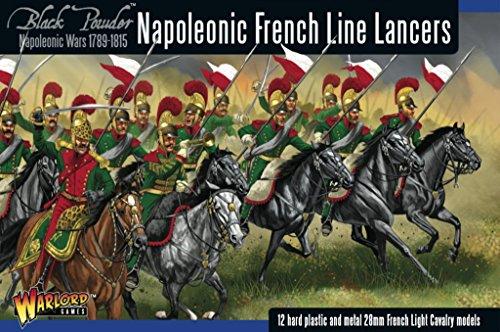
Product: Black Powder Napoleonic French Line Lancers 1:56 Military Wargaming Plastic Model Kit
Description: Build, paint, and play The construction and painting of the models and watching them come to life are just as much fun as the game itself.
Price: $25.95
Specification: ProductDimensions:9x7x2inches|ItemWeight:8.2ounces|ShippingWeight:8.2ounces(Viewshippingratesandpolicies)|ASIN:B01CIDQKA0|Itemmodelnumber:302012003|Manufacturerrecommendedage:14yearsandup